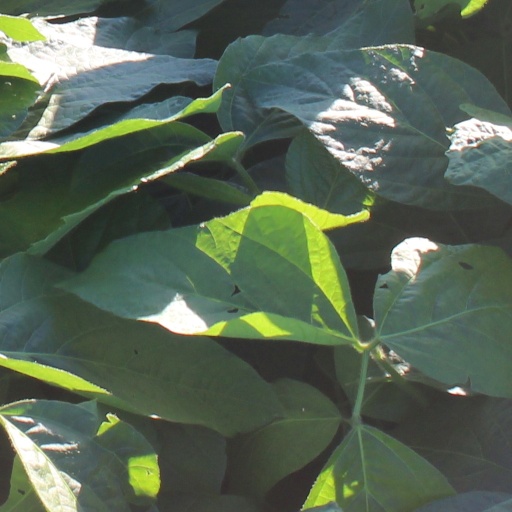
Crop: soybean